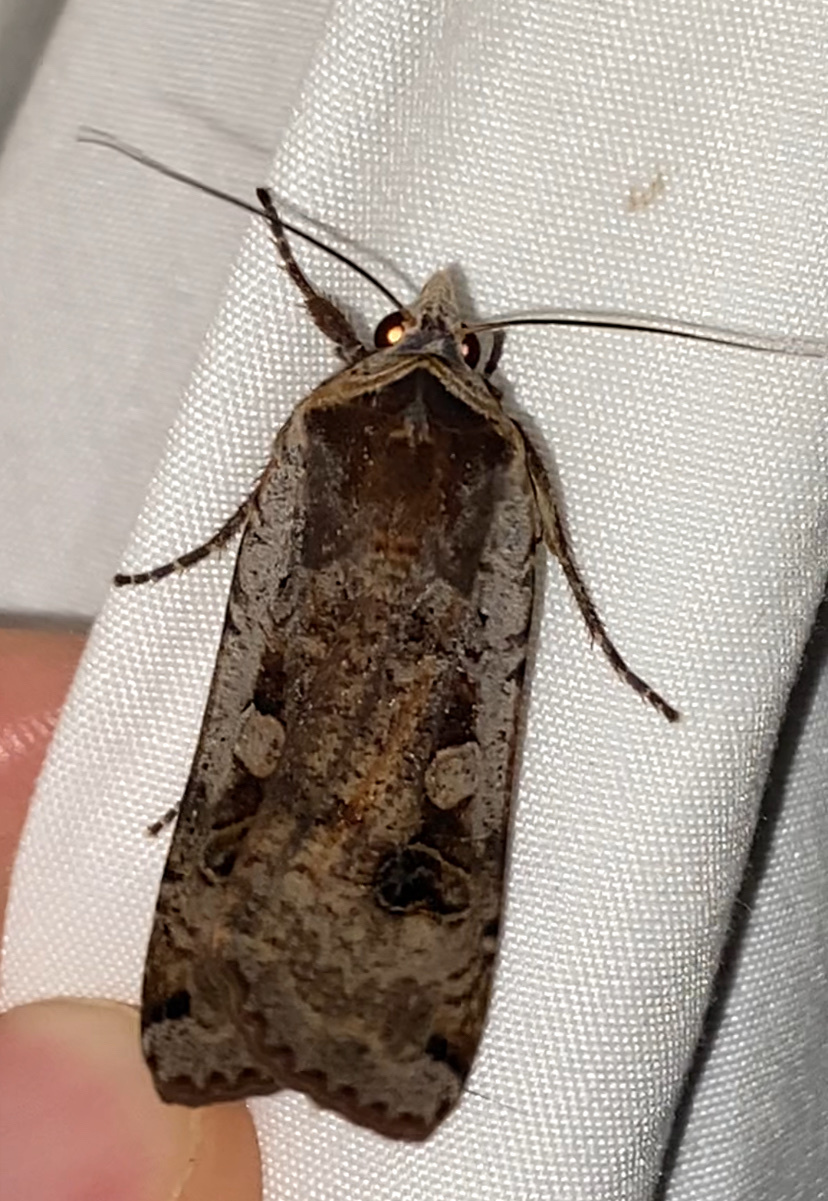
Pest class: cutworms